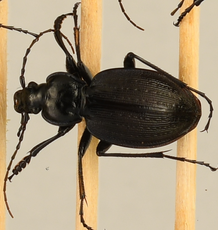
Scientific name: Carabus goryi
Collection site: Harvard Forest Site (HARV), plot HARV_010